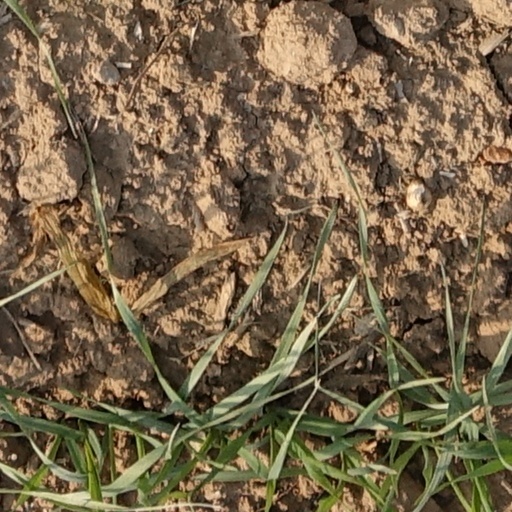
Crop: wheat